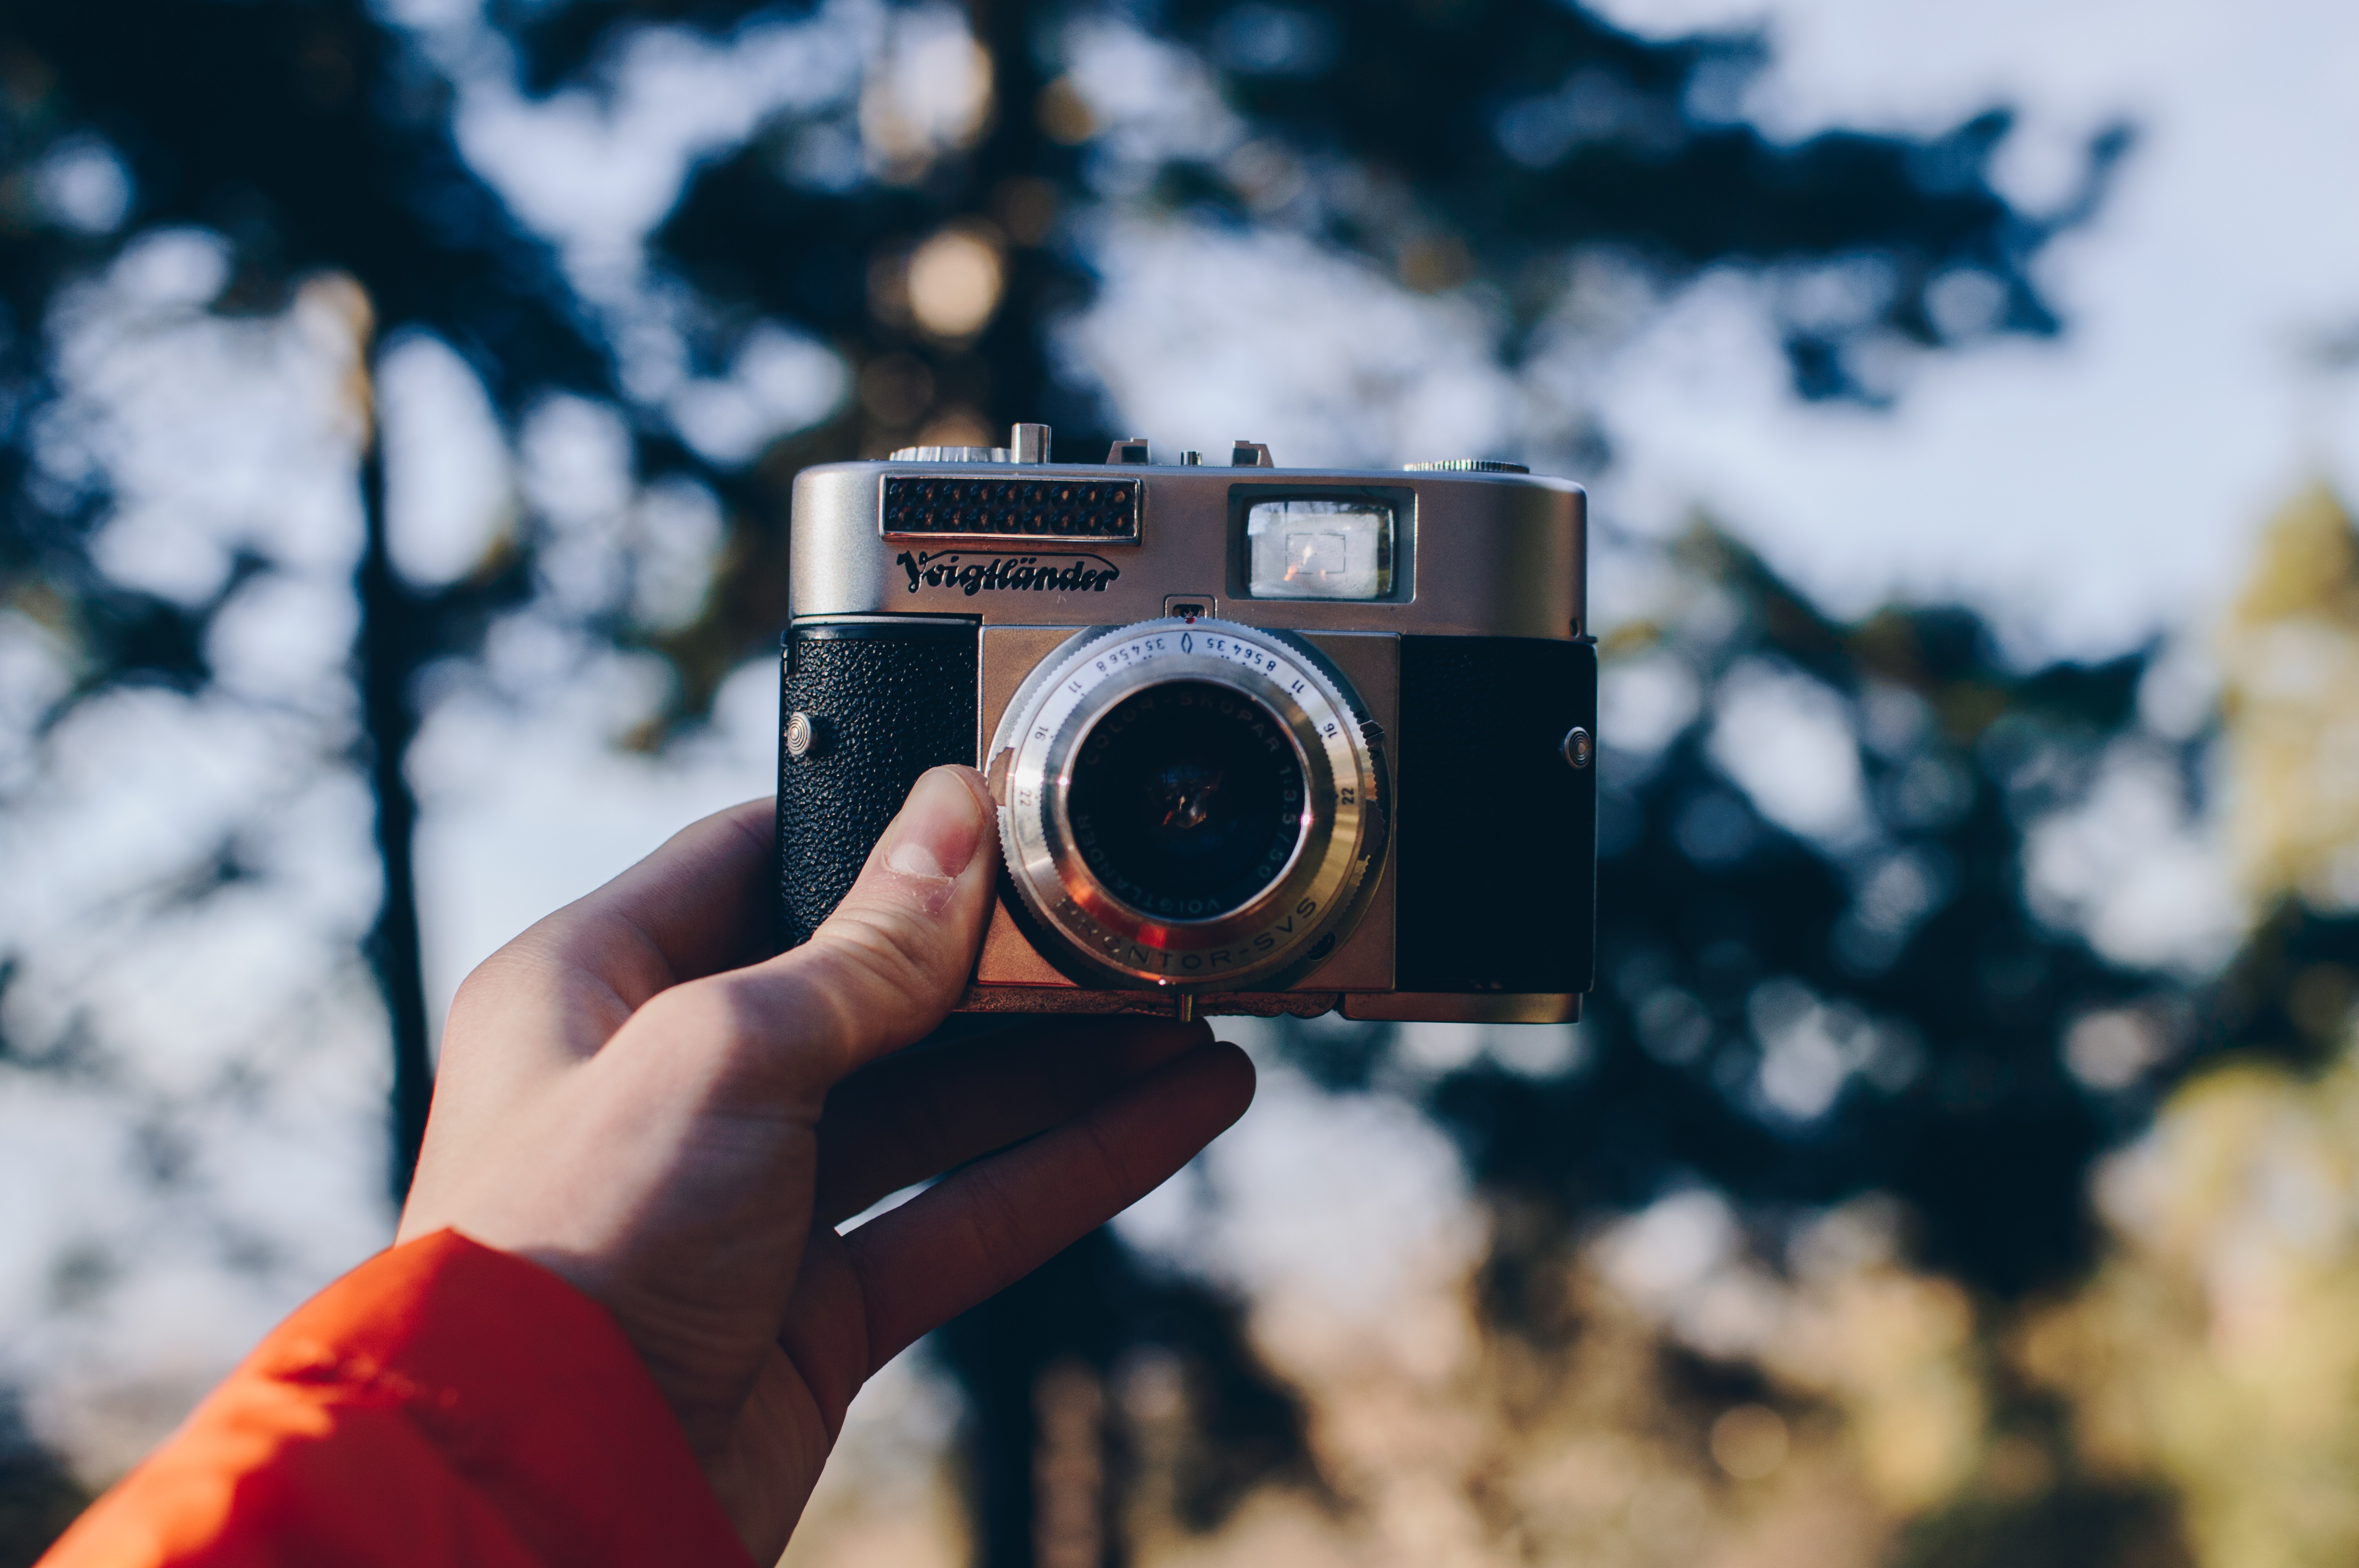
sky, camera, photography, photographer, film camera, reflex camera, digital camera, camera lens, photojournalist, macro photography, digital slr, single lens reflex camera, cameras optics, mirrorless interchangeable lens camera